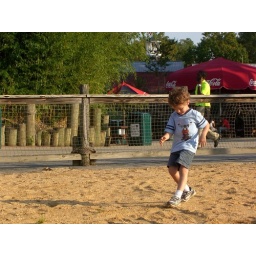
Cammy runs and plays in the sand while listening to a rock band.